Oakley railway station (Hampshire)

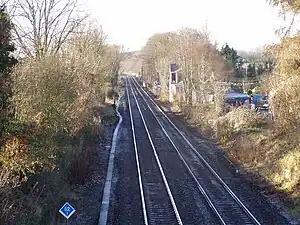
Oakley railway station, old station buildings on right in middle distance.

Oakley was a railway station on the West of England Main Line in Hampshire, England which served the village of Oakley.